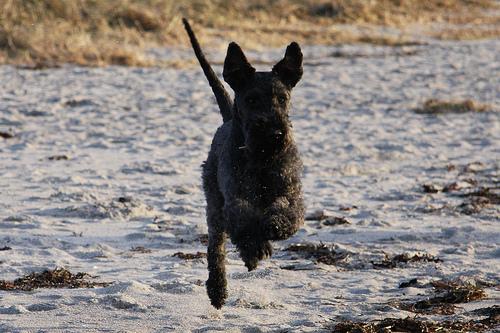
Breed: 229-n000087-Kerry_blue_terrier